Union Bank of Switzerland

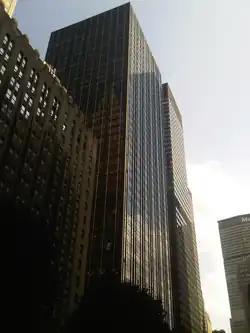
UBS's primary offices in the U.S., prior to its merger with SBC, were located at 299 Park Avenue in New York, which are used today as the New York headquarters of UBS Investment Bank.

By 1962, UBS reached CHF6.96 billion of assets, narrowly edging ahead of Swiss Bank Corporation to become the largest bank in Switzerland temporarily. Through 1979, SBC was consistently the largest of the three major Swiss banks by assets, except for short periods in 1962 and then again in 1968 when UBS temporarily moved ahead of SBC. After 1979, UBS would firmly establish itself as the largest Swiss bank. UBS would retain this position for the next 15 years until Credit Suisse leapfrogged into the top spot following its 1993 acquisition of Schweizerische Volksbank (Swiss Volksbank) and later Winterthur Group.